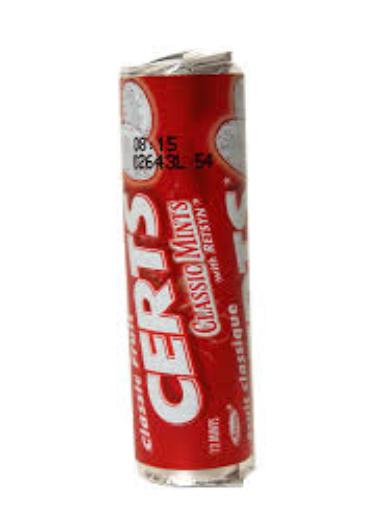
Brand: Certs
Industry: Food